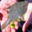
Label: flatfish